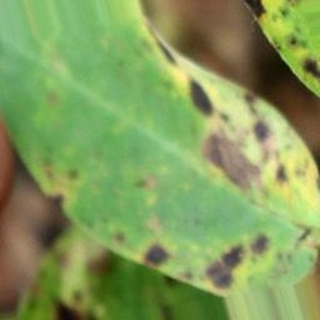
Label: groundnut_late_leaf_spot